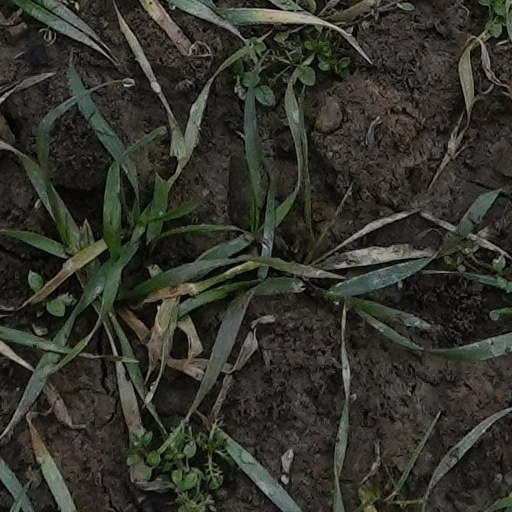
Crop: wheat